Pak! Pak! My Dr. Kwak!

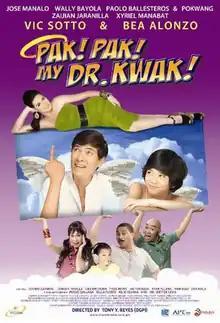
Theatrical movie poster

Pak! Pak! My Dr. Kwak! is a 2011 Filipino comedy drama film starring Vic Sotto and Bea Alonzo and produced by OctoArts Films, M-Zet Productions, and APT Entertainment and released by Star Cinema. It is Vic Sotto's comeback to Star Cinema after 14 years.